Rattanakosin Kingdom (1782–1932)

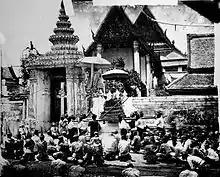
Royal procession of King Mongkut to Wat Pho temple with people sitting around, taken by John Thompson in 1865.

The Xinhai Revolution in 1911 overthrew the Chinese imperial Qing dynasty and left Siam as one of the few functioning absolute monarchies in Asia. The British-educated new king Vajiravudh was an Edwardian gentleman. Vajiravudh created "Suea Pa" or Wild Tiger Corps in May 1911 as paramilitary force under his direct control. This alienated Vajiravudh from a group of mid-ranking military personnel who were offended by corporeal punishment of a military officer on Vajiravudh's orders some years prior. This group of junior military officers conspired the Palace Revolt of 1912 or Rebellion of Year 130 in January 1912 in an attempt to overthrow the absolute monarchy. However, the plot leaked and the conspirators were apprehended in April 1912. Understanding the context of liberal trends, Vajiravudh spared the conspirators from death sentences but gave prison terms only to top leaders of this abortive plot. Siamese government associated this rebellion with Chinese republican movement. The paramilitary movement largely disappeared by 1927, but was revived and evolved into the Volunteer Defense Corps, alternatively called the Village Scouts. The junior branch of "Suea Pa" or the Tiger Corps survived in modern Thailand as National Scout Organization.